Yuki Bhambri

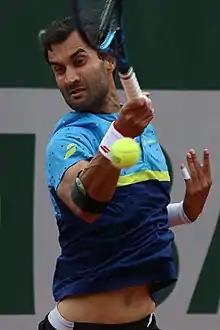
Bhambri at the 2022 French Open

Yuki Bhambri (born 4 July 1992) is an Indian professional tennis player who currently specializes in doubles. He has an ATP career-high doubles ranking of world No. 26 achieved on 31 March 2025. He also has a career-high singles ranking of No. 83 achieved on 16 April 2018.